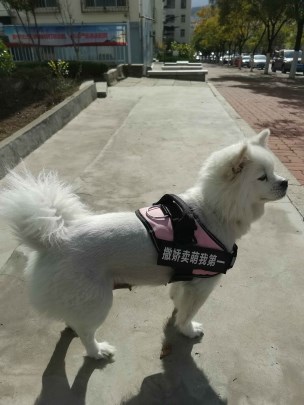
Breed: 253-n000107-Japanese_Spitzes